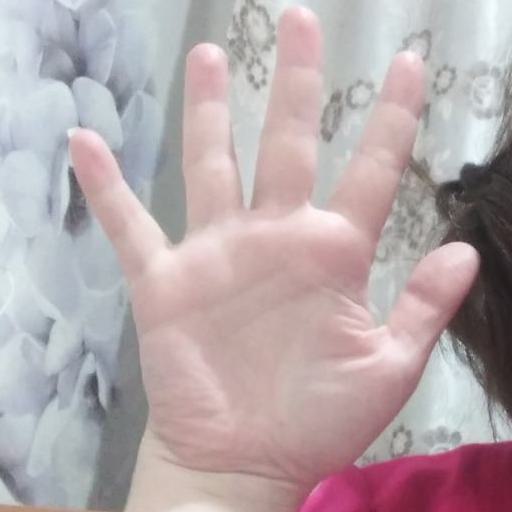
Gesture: palm